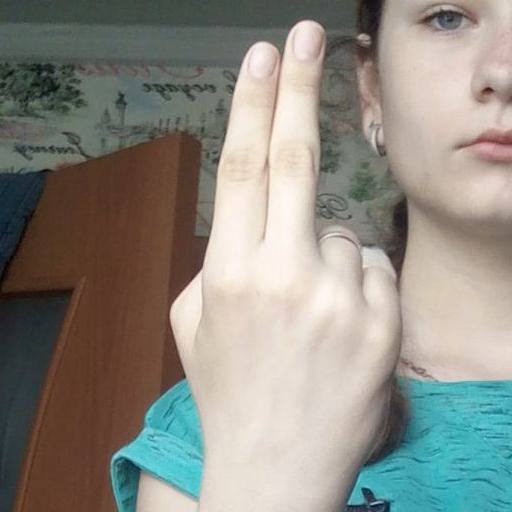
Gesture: two_up_inverted